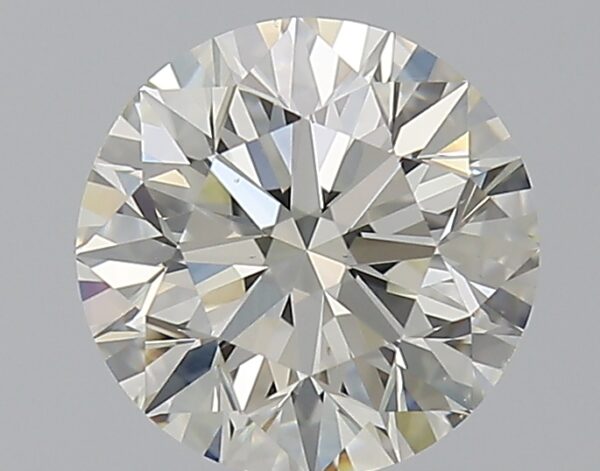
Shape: round
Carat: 1.79
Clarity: VS2
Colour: J
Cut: EX
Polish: EX
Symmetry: EX
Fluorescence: M
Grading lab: GIA
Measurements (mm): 7.66 x 7.7 x 4.88